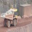
Label: truck